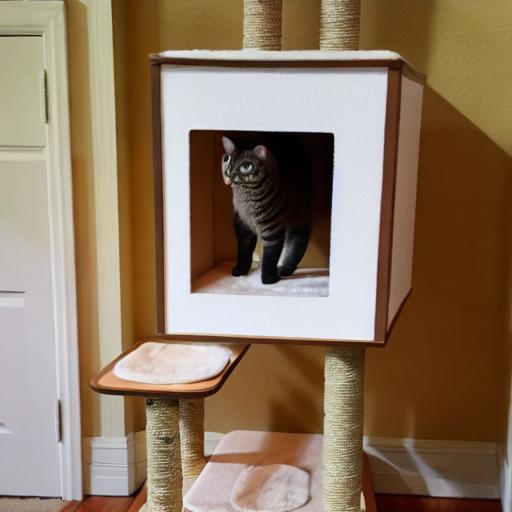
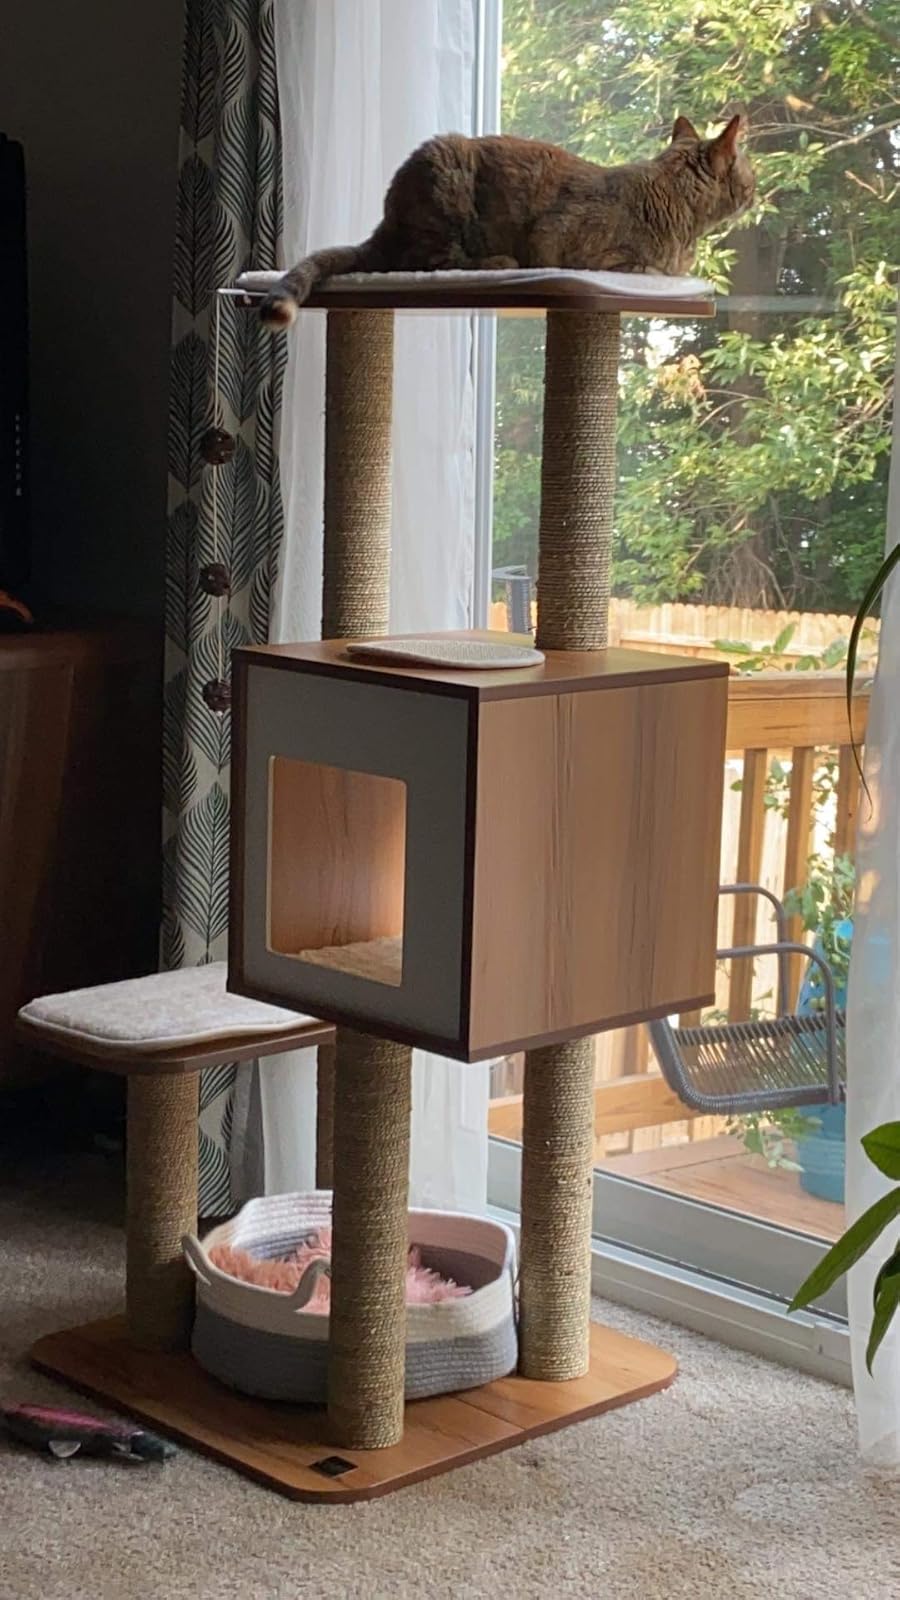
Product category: items_cat tree
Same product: no